Jean-Paul Lehners

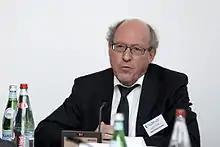
Jean-Paul Lehners (2013)

Jean-Paul Lehners (born 20 April 1948 in Grand Duchy of Luxembourg) is a Luxembourgish historian specialized in the field of global and demographic history. He is also involved in the study of human rights. Lehners is professor of global history and holder of the UNESCO Chair in Human Rights at the University of Luxembourg.